Laura Perico

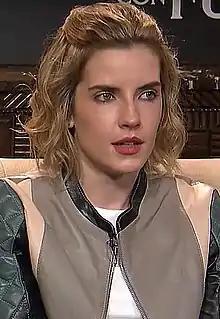
Perico in 2019

Laura Perico (born September 29, 1989 in Bogotá, Colombia) is a Colombian actress of Italian descent.